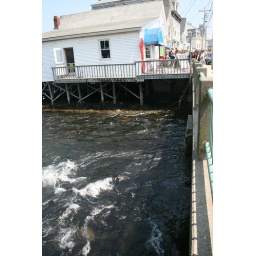
Tide rushing in under bridge on Vinalhaven main street